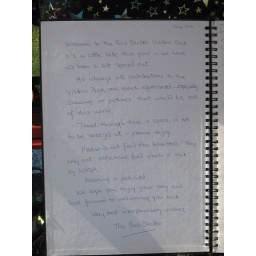
The welcome message in the guest book at Bobby's bus stop.